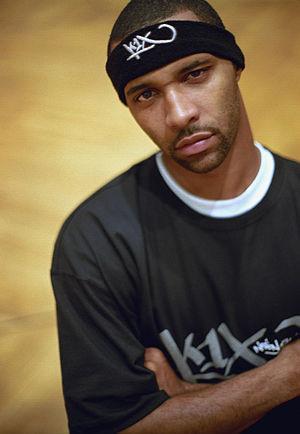
Joe Budden, de son vrai nom Joseph Anthony Budden, né le 31 août 1980 à Spanish Harlem, New York, est un rappeur américain d'origine portoricaine.